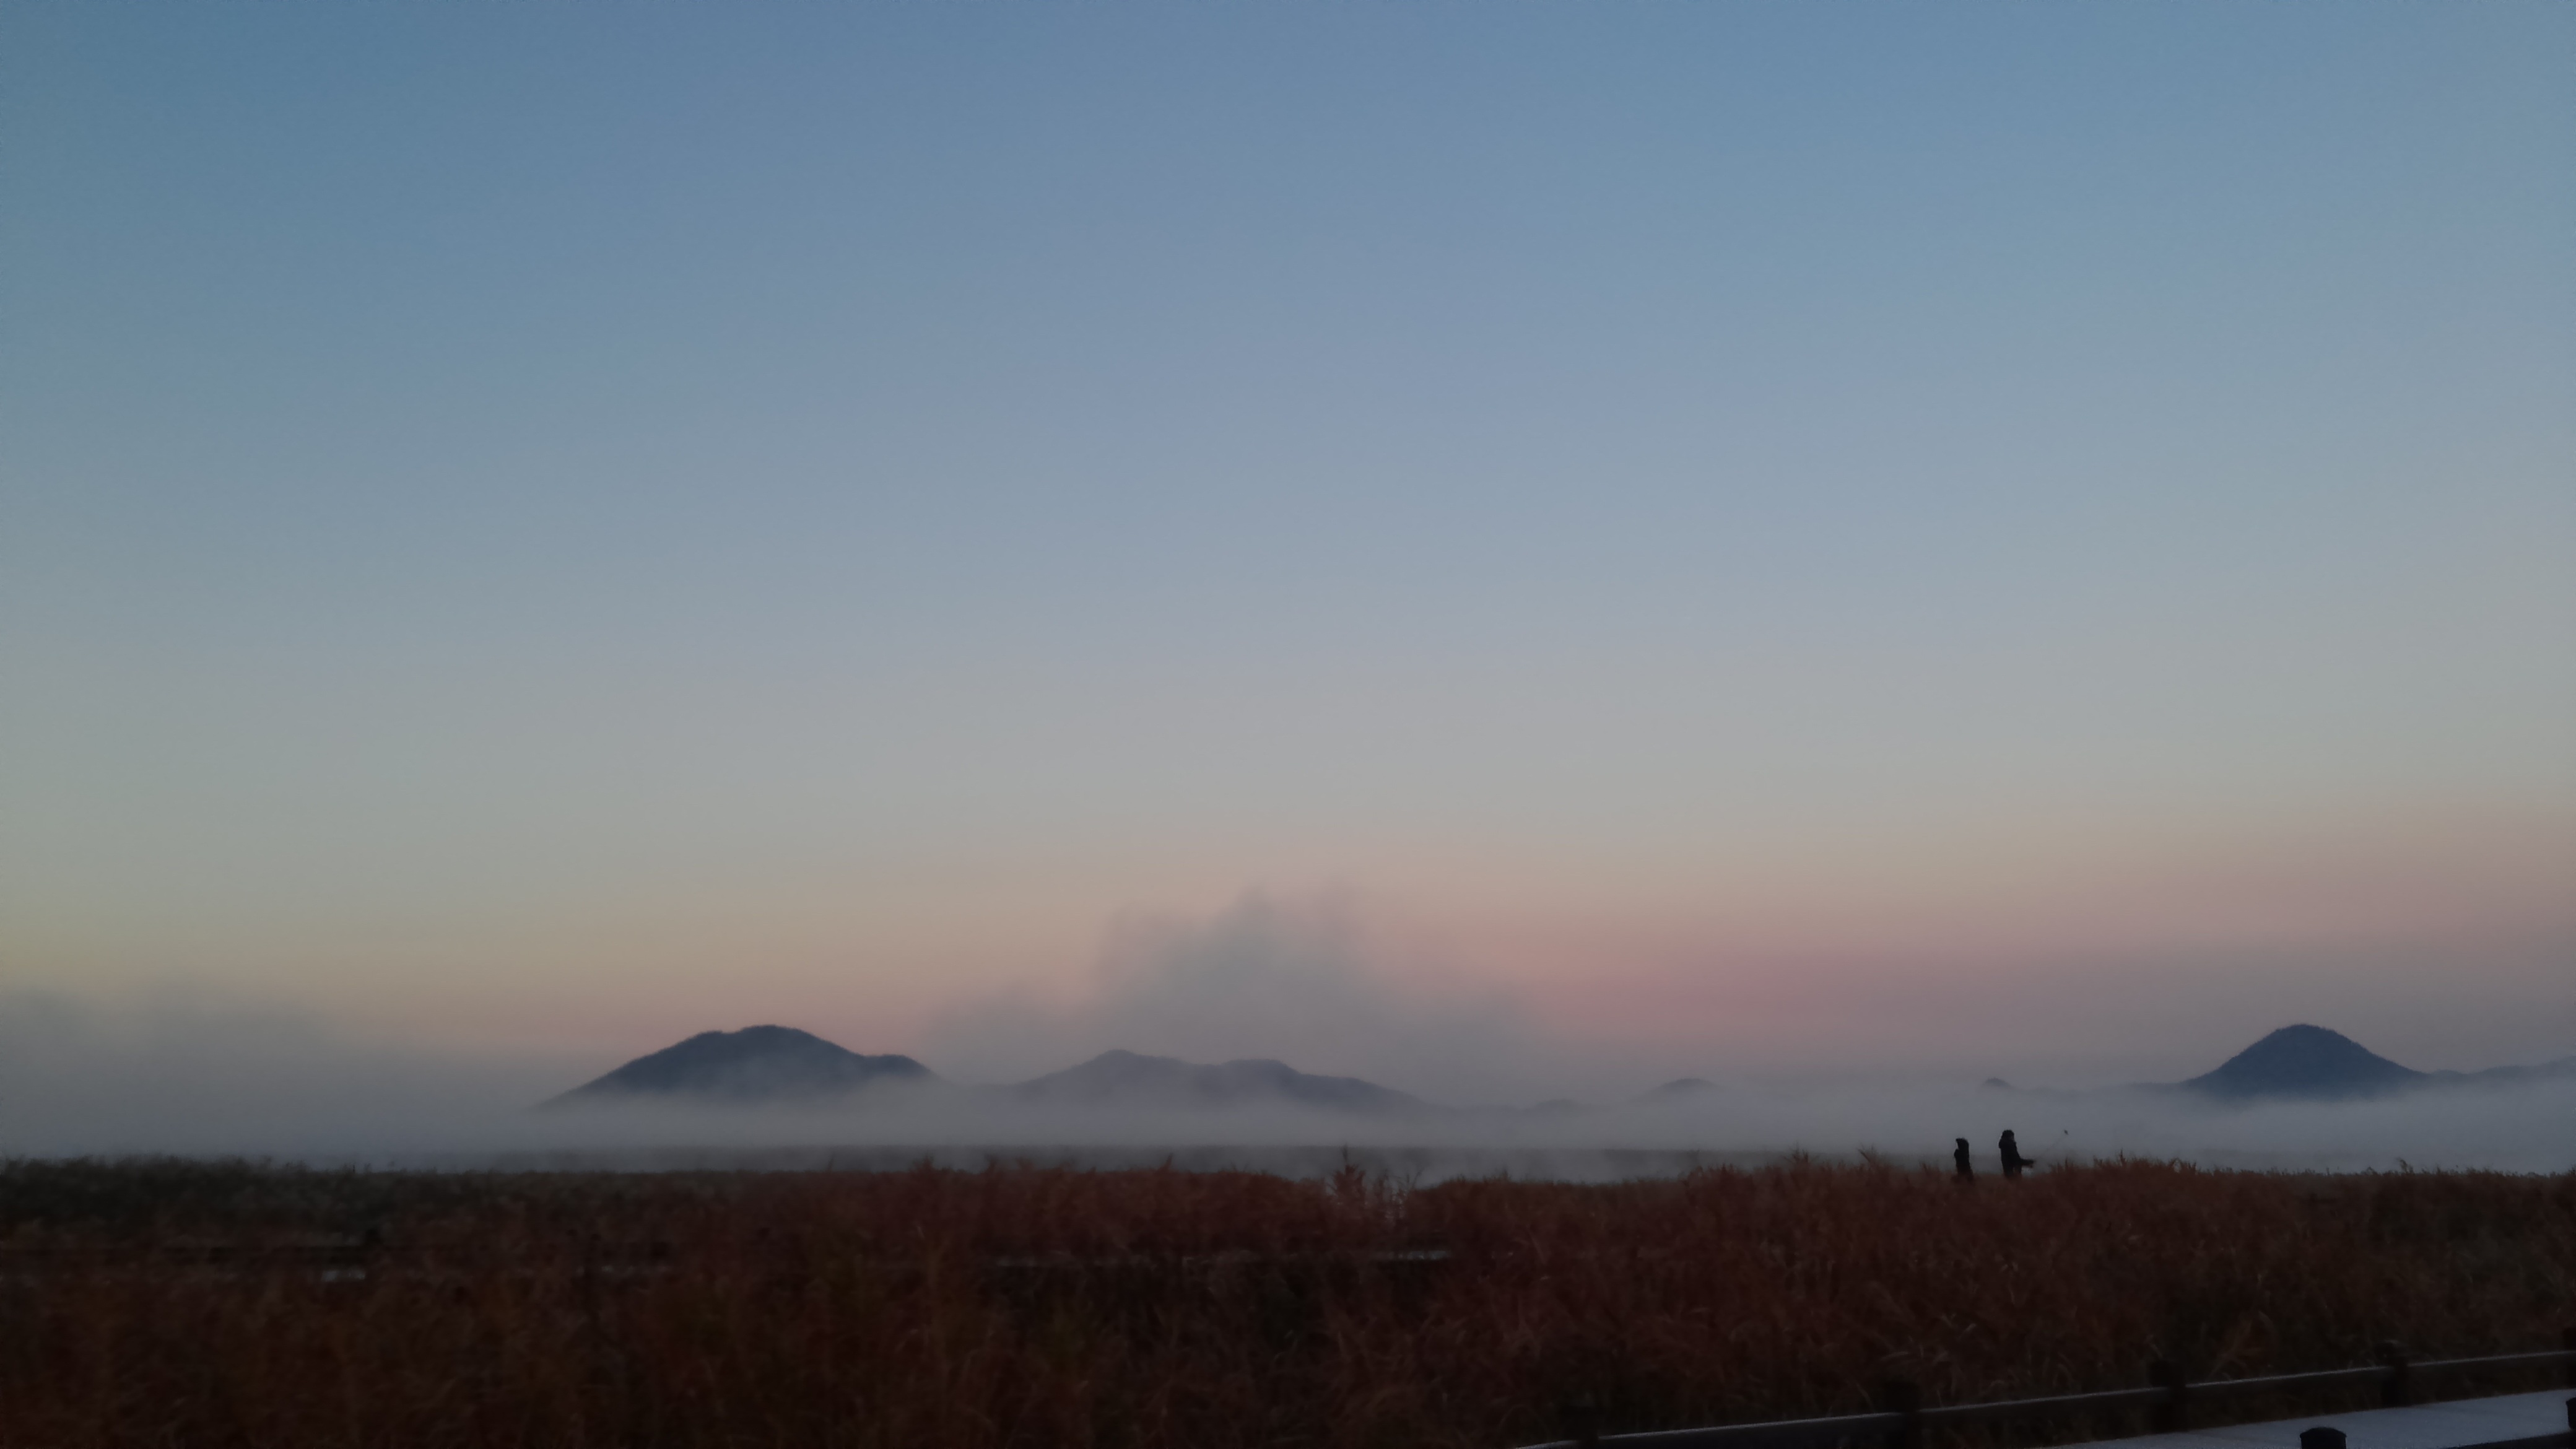
horizon, mountain, snow, cloud, sky, fog, sunrise, sunset, mist, morning, hill, dawn, mountain range, dusk, evening, weather, plain, plateau, loch, suncheon bay, atmospheric phenomenon, mountainous landforms